Benjamin Davis House

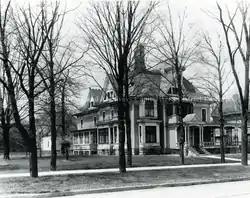

The Benjamin Davis House was a historic house located at 528 South Washington Avenue Lansing, Michigan, USA. It was formerly listed on the National Register of Historic Places, but was demolished and delisted in 1972.